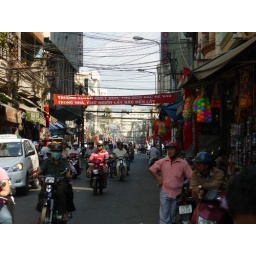
The road by the haberdashery market